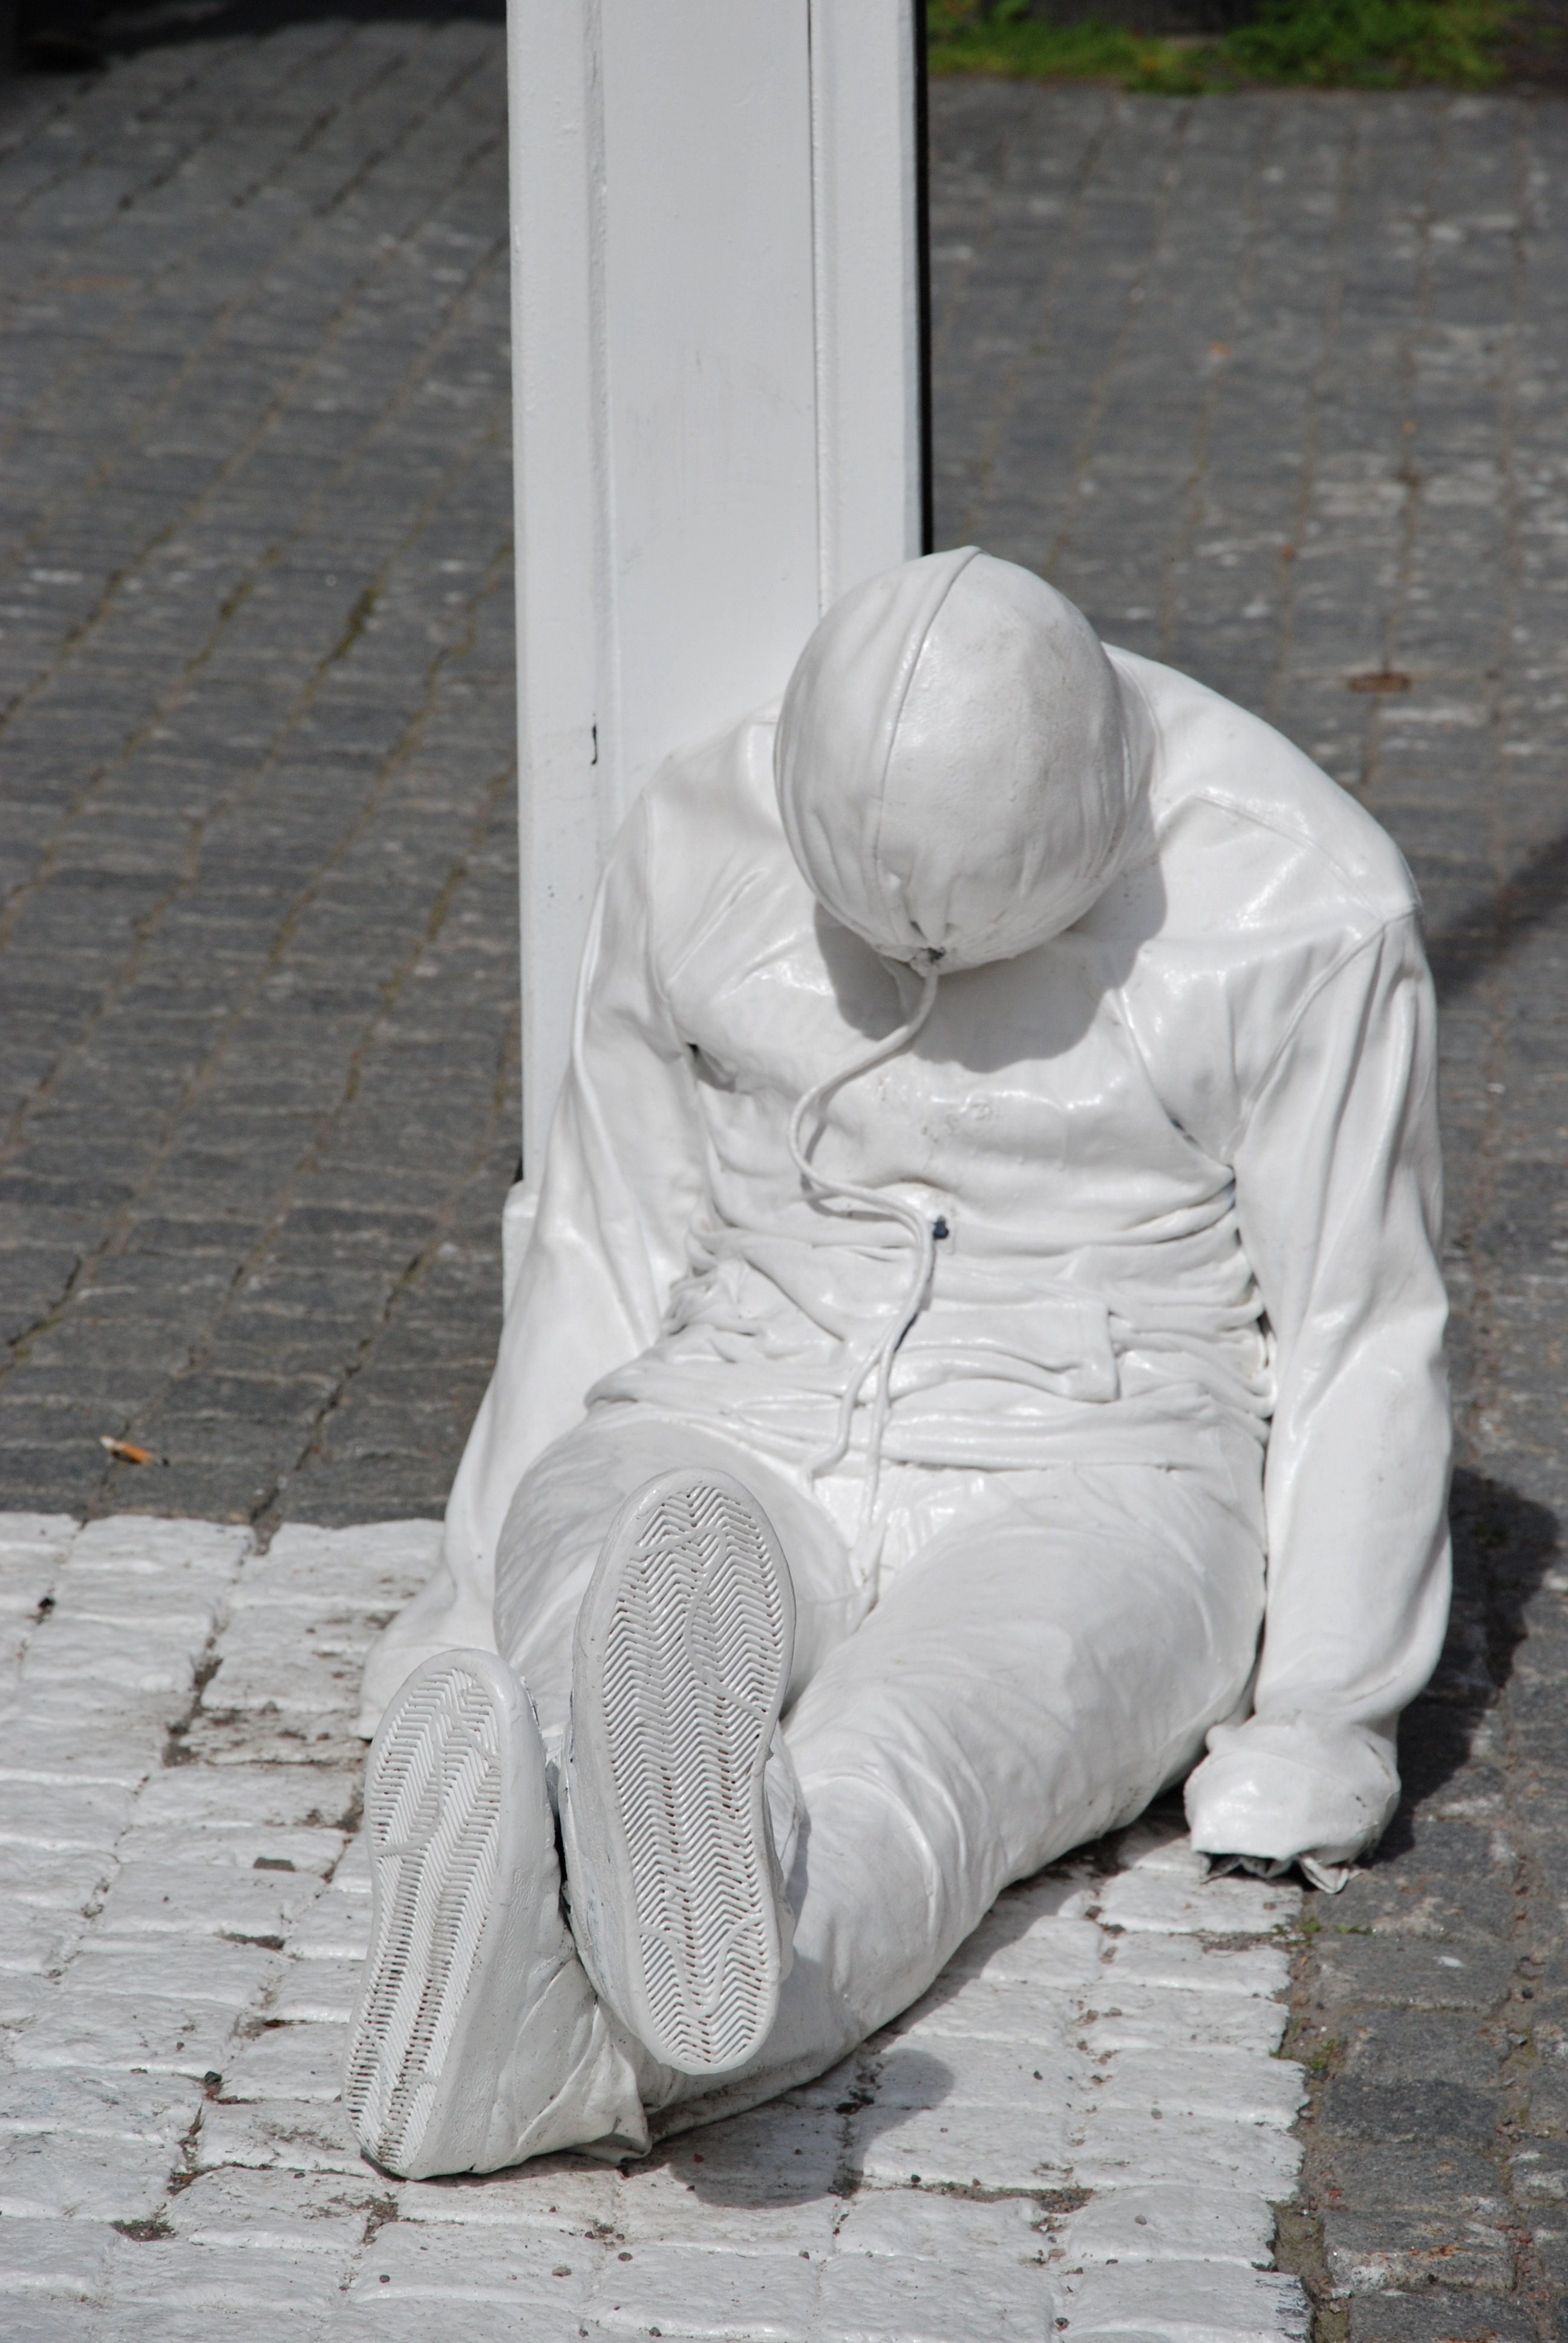
man, person, white, street, monument, statue, sitting, freedom, sculpture, art, artists, human positions